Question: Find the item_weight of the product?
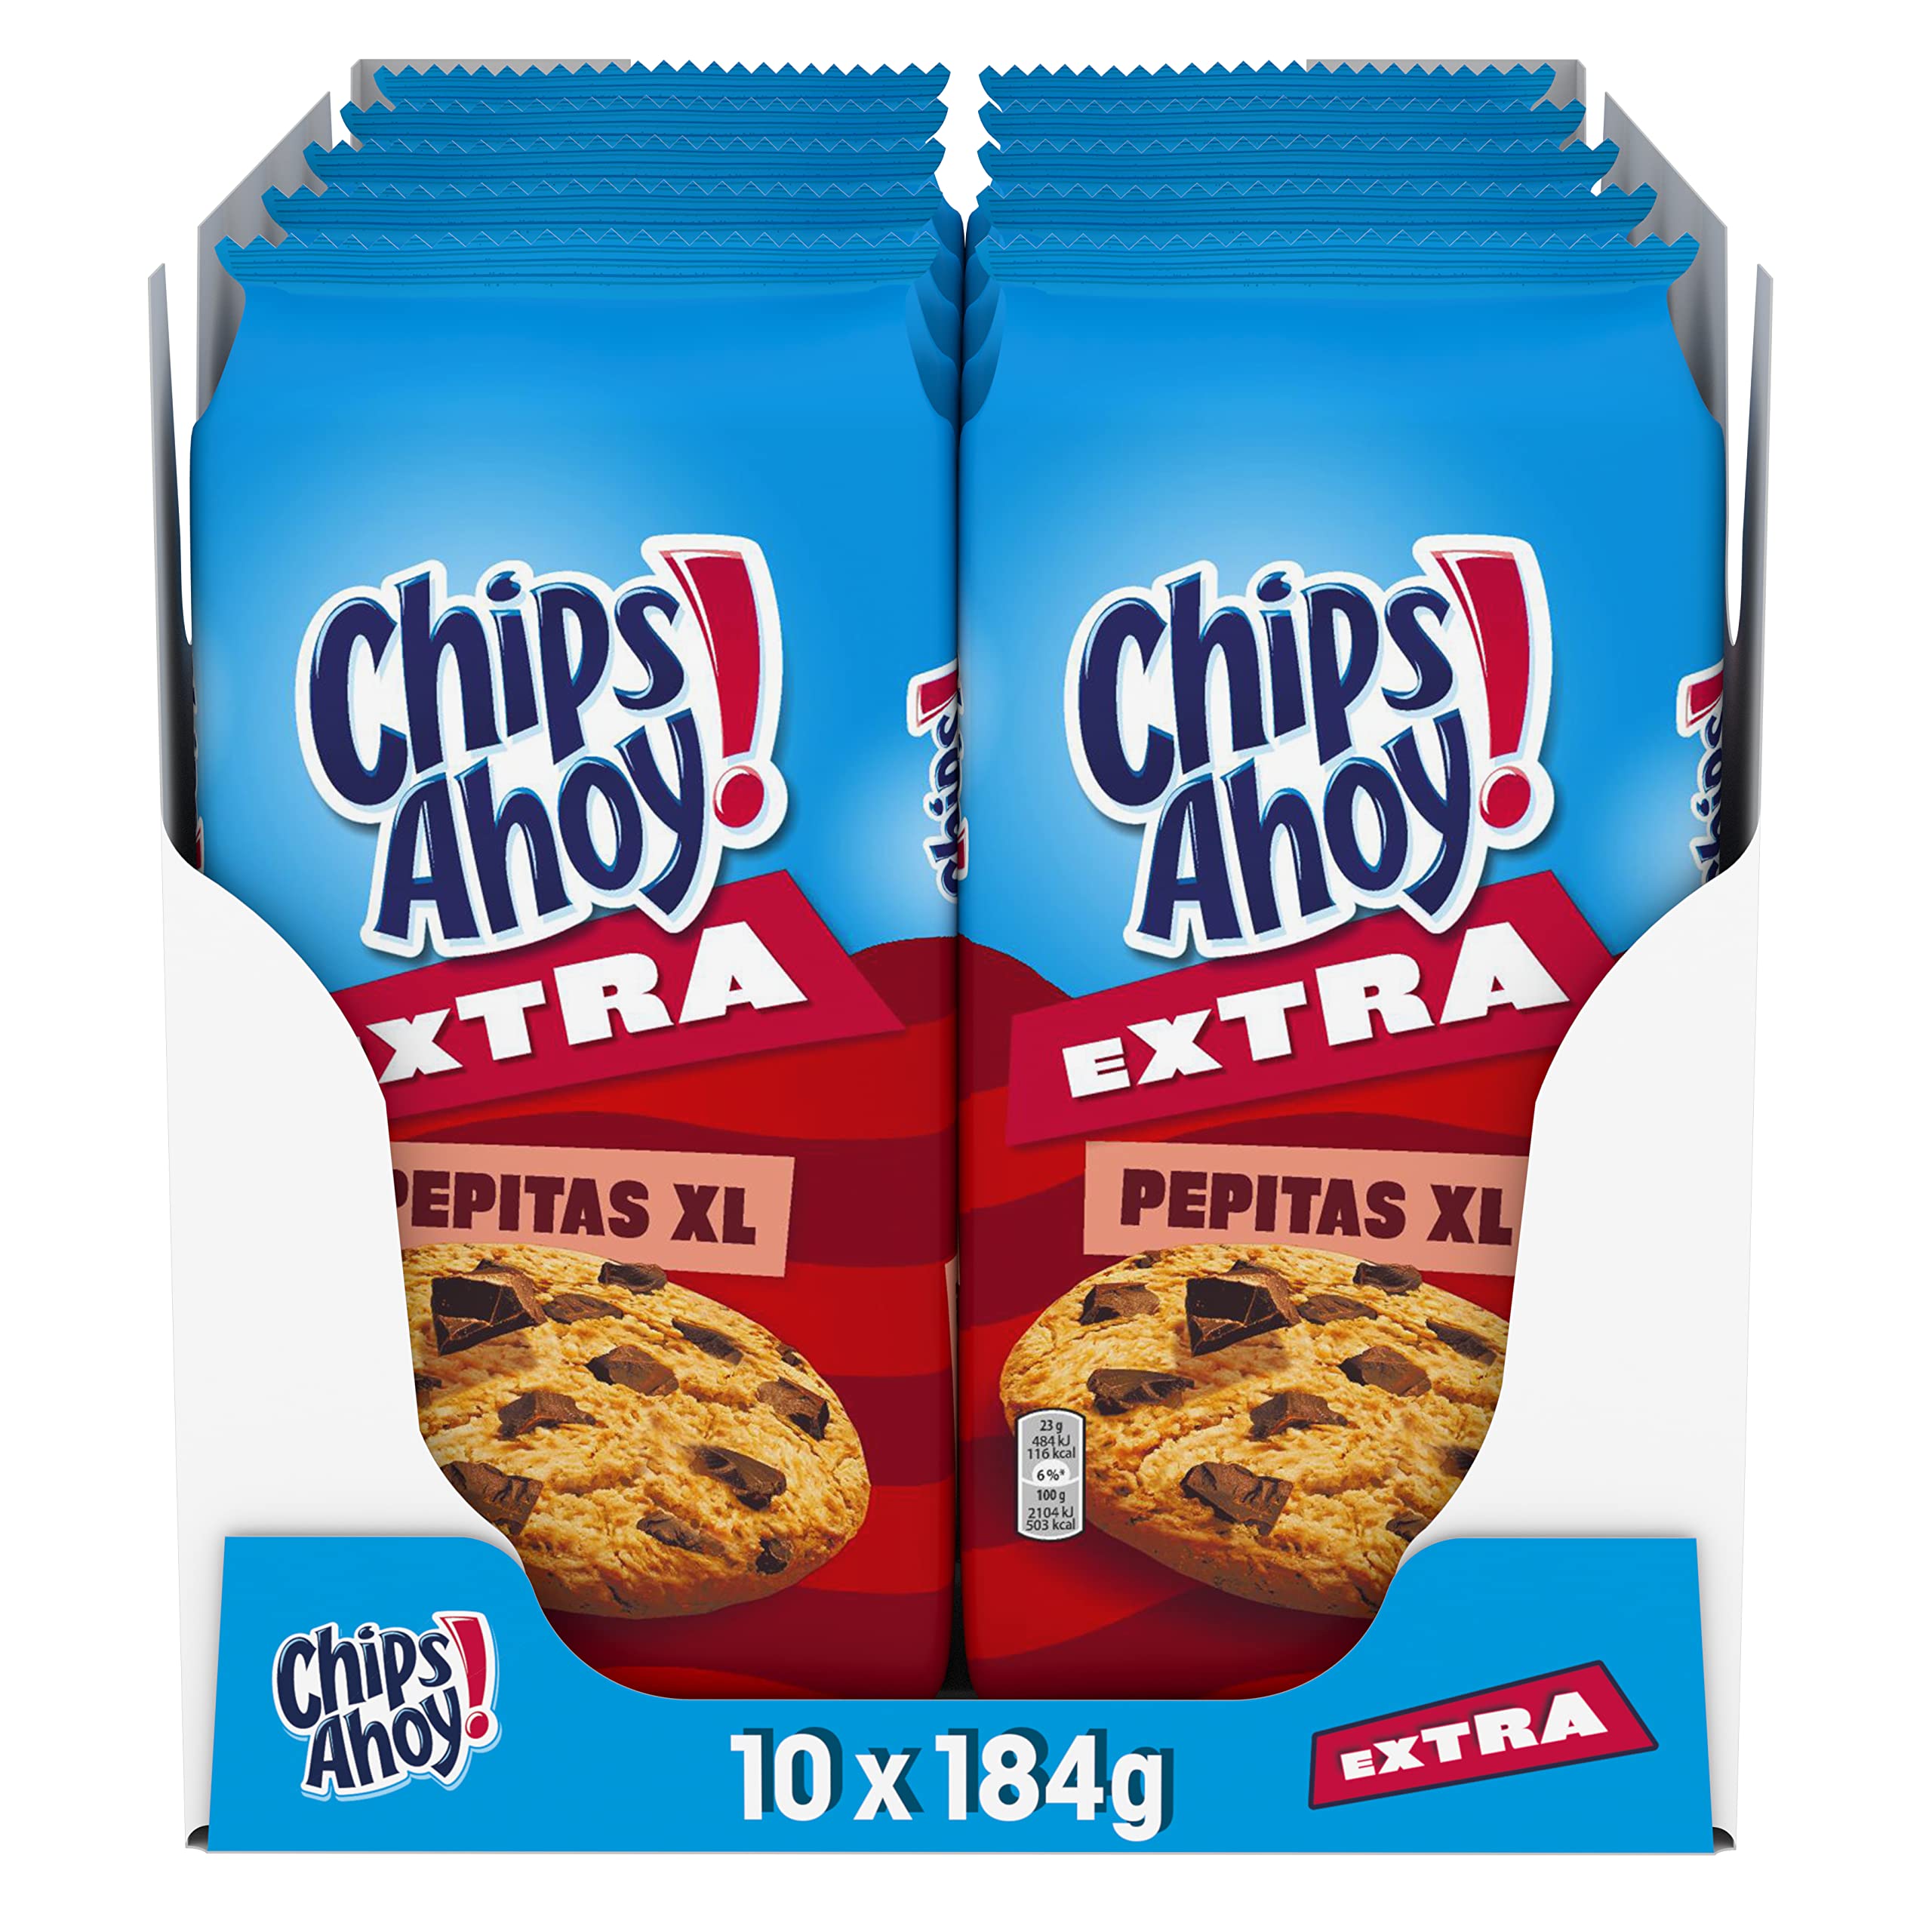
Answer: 184.0 gram